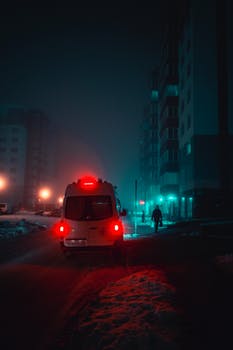
Label: No Watermark